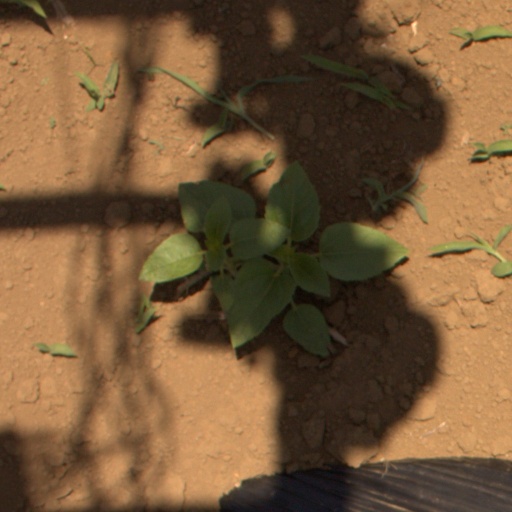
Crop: Jerusalem artichoke